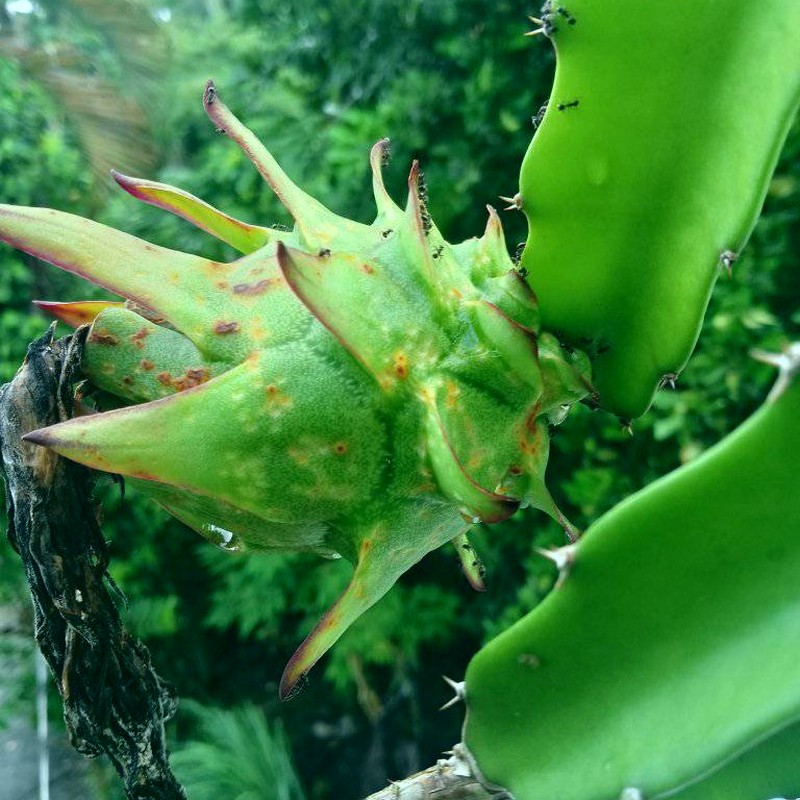
Label: Immature Dragon Fruit